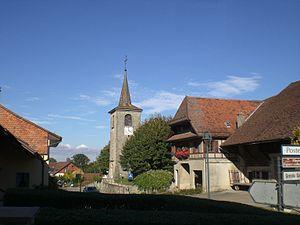
Église paritaire saint-Germain d'Assens, canton de Vaud, Suisse